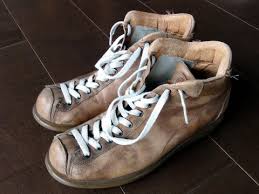
Waste category: shoes